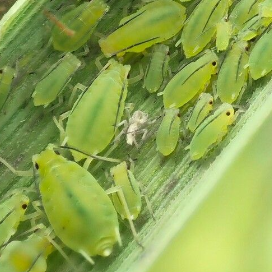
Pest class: greenbug